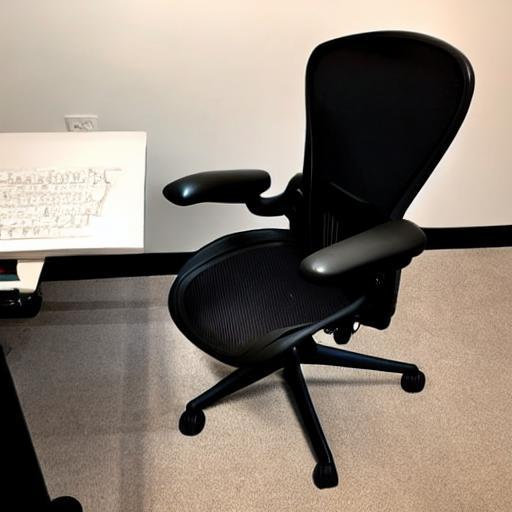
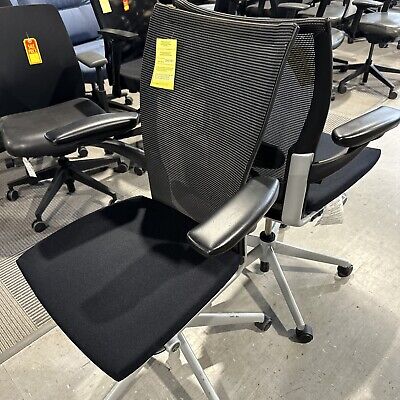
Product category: items_chair
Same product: no